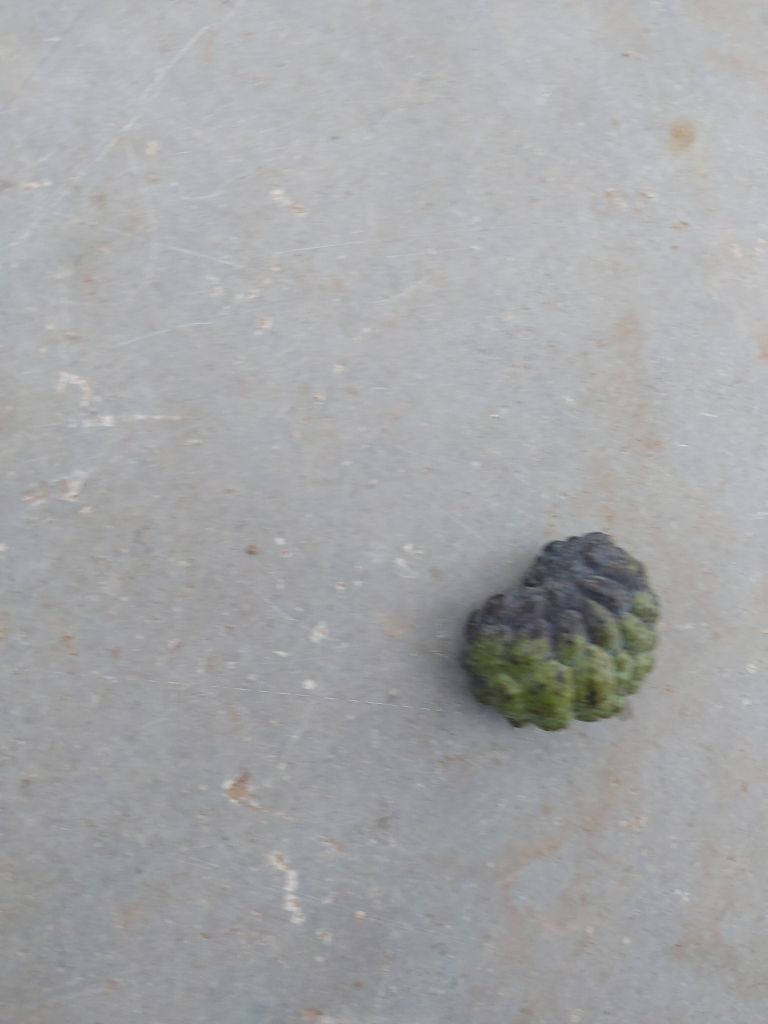
Disease label: Blank Canker